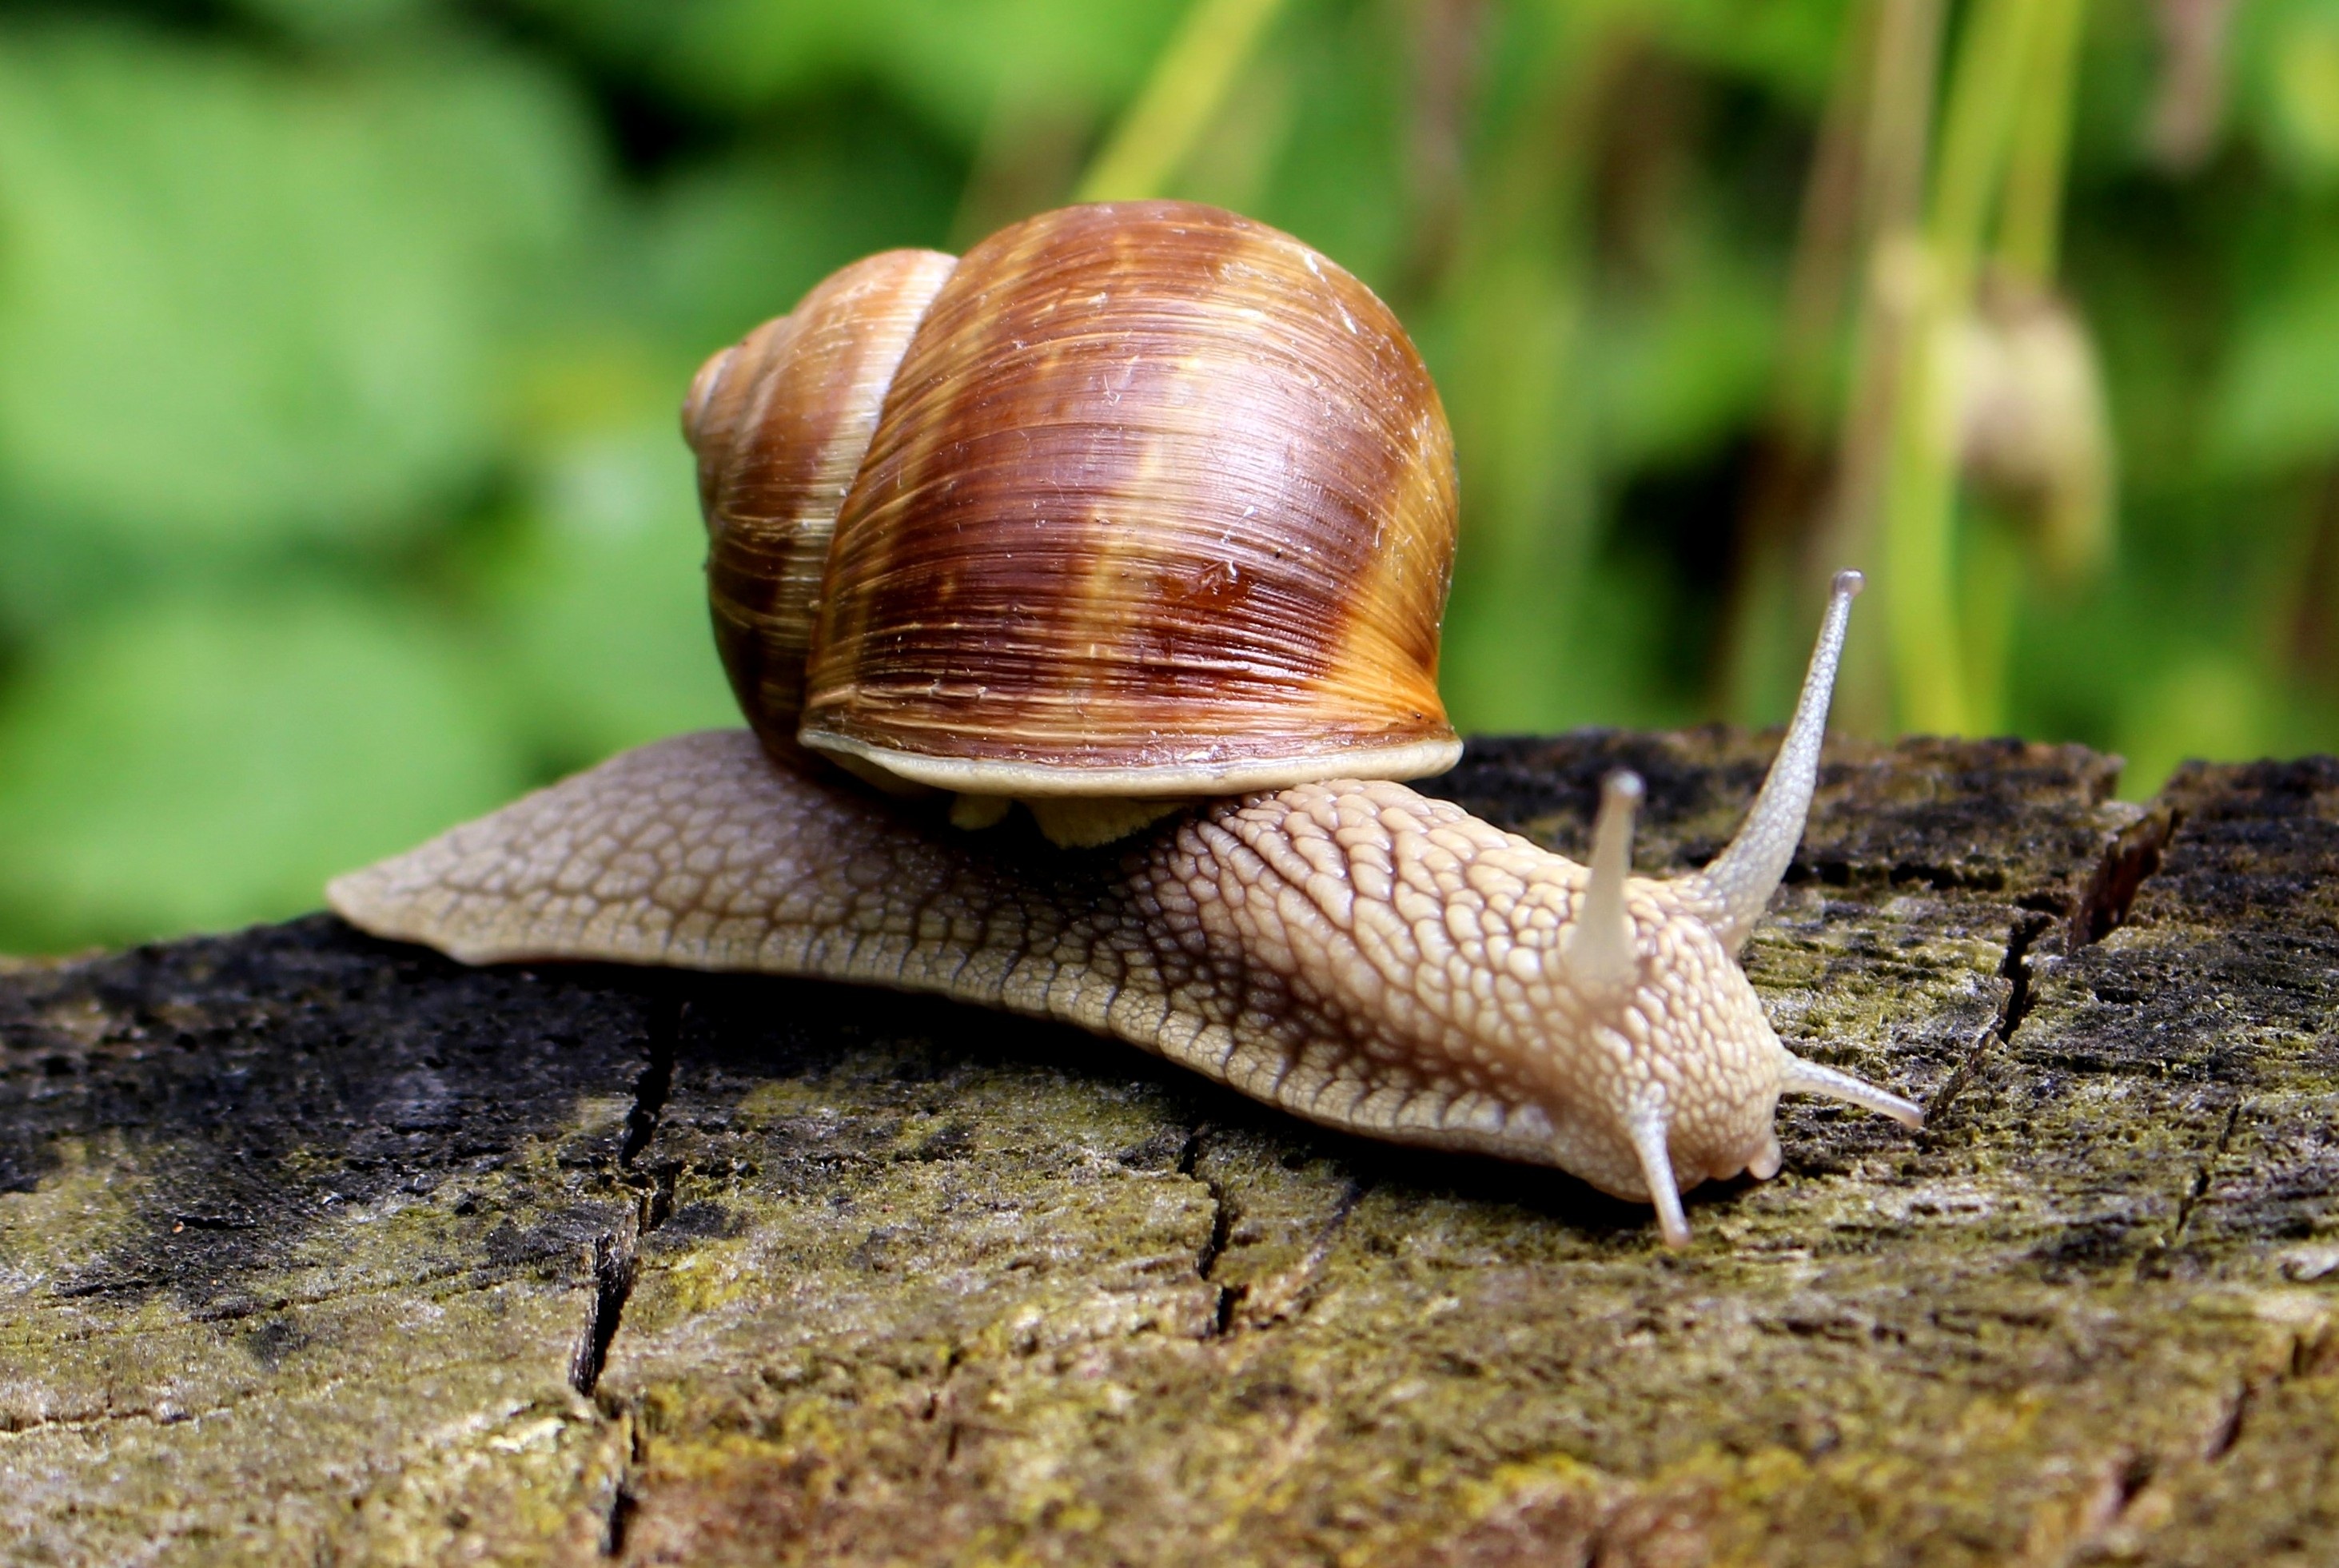
nature, wildlife, close, fauna, shell, invertebrate, close up, mollusk, crawl, snail, molluscs, schnecken, macro photography, slowly, sea snail, mucus, marine biology, snails and slugs